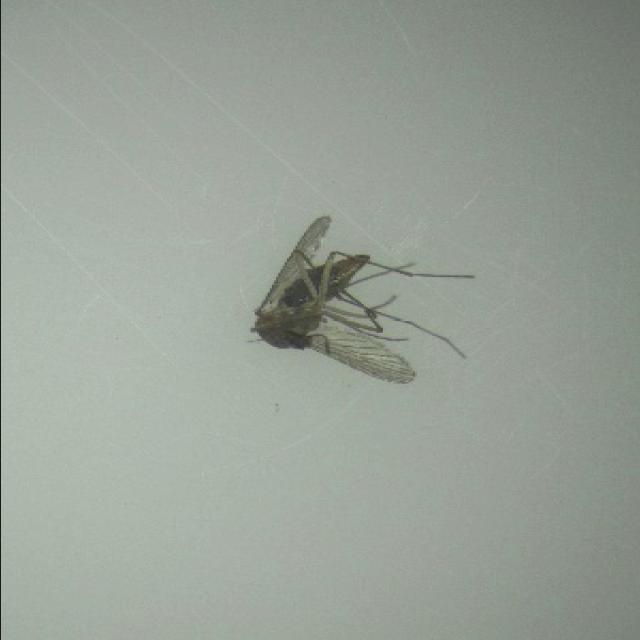
Species: culex_tritaeniorhynchus